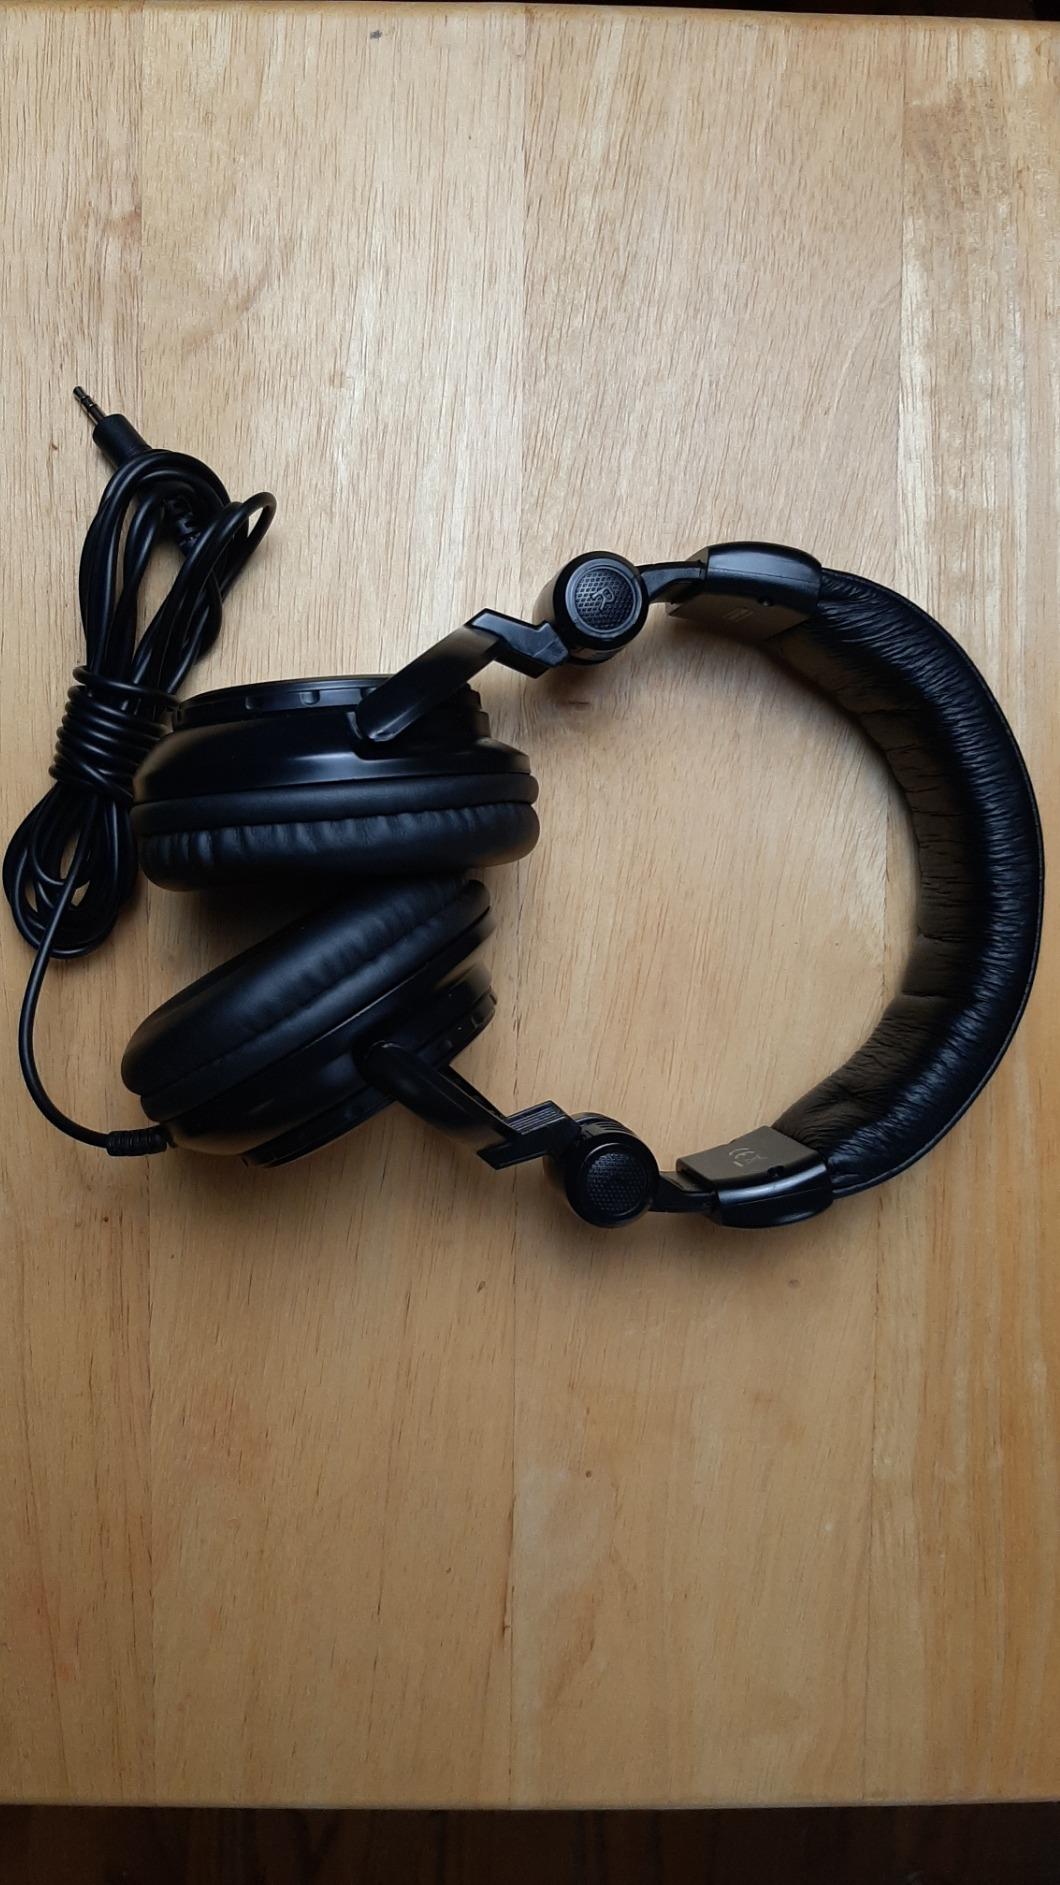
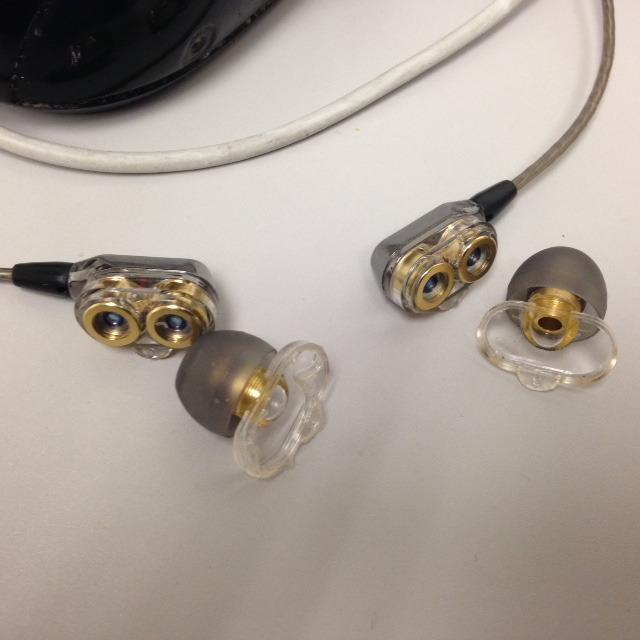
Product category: headphones
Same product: no